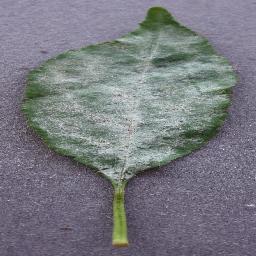
Label: Cherry___Powdery_mildew